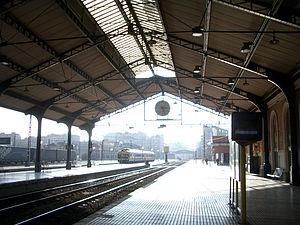
La gare de Valladolid-Campo Grande, aussi connue sous le nom de gare du Nord, est la principale gare ferroviaire de la ville espagnole de Valladolid, en Castille-et-León. Elle est située sur la place face à la prolongation de la rue Calle de la Acera de Recoletos, près de la place de Colón et du parc Campo Grande.